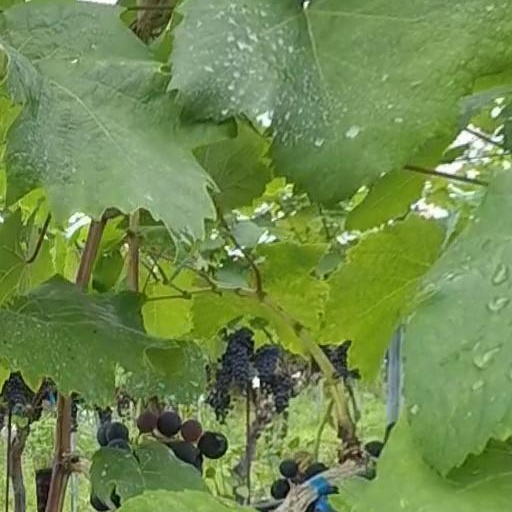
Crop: grape